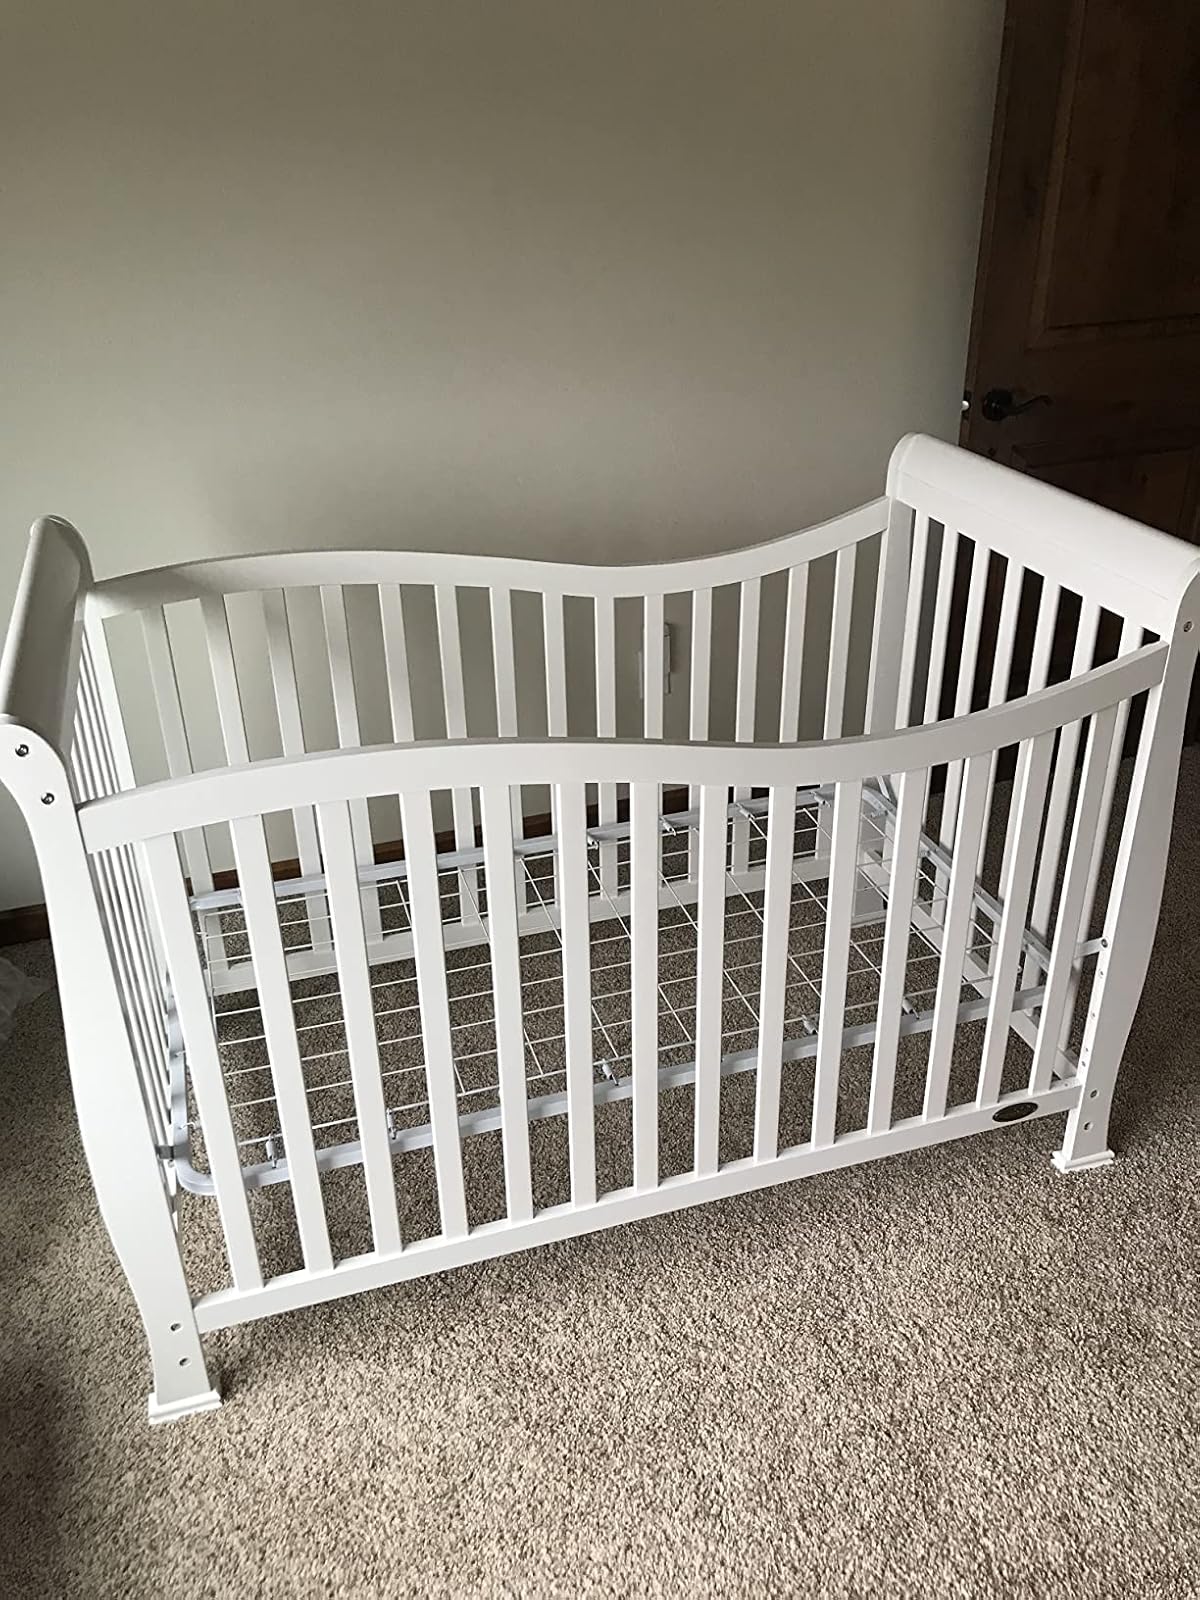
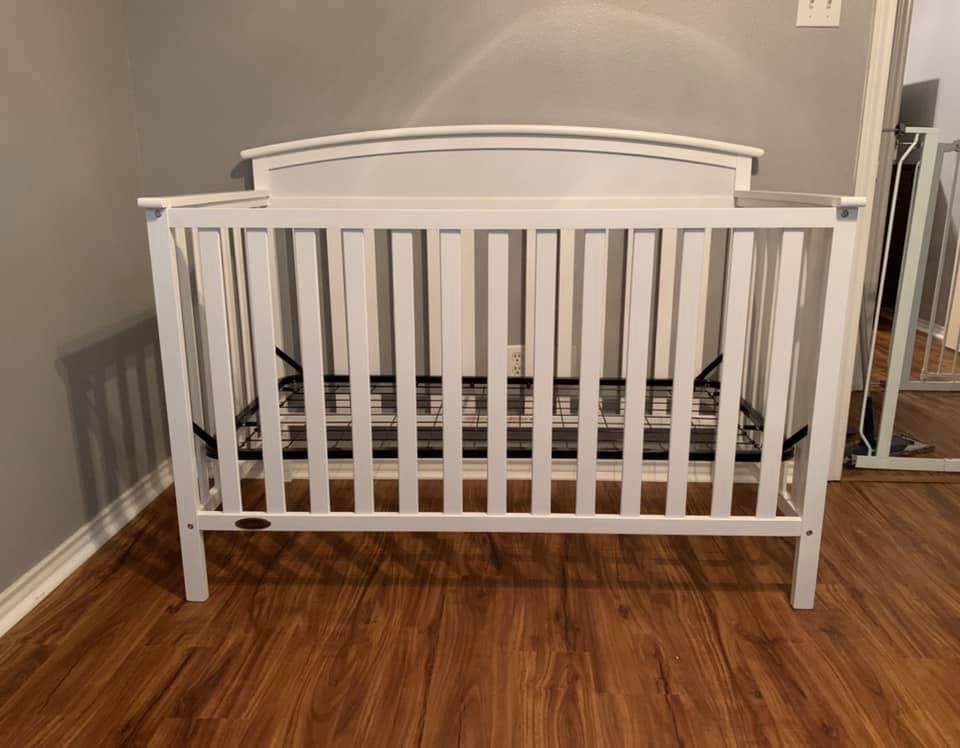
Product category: products_crib
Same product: no